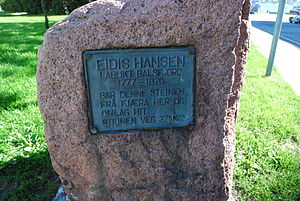
Tromsø / Historie / Kirkested og norsk udpost
Eidis Hansen bar for 200 år siden denne stenen op fra kystlinjen til et værtshus angivelig fordi han blev nægtet servering
"Tromsø er en by og kommune i Troms og Finnmark. Den er den største by i Nord-Norge, og den 12. største kommune i Norge. Siden omkring 1840 har byen haft tilnavnet ""Nordens Paris"". Som hovedsæde for Arktisk råd kan byen med en vis ret kaldes ""hovedstaden i Arktis"".